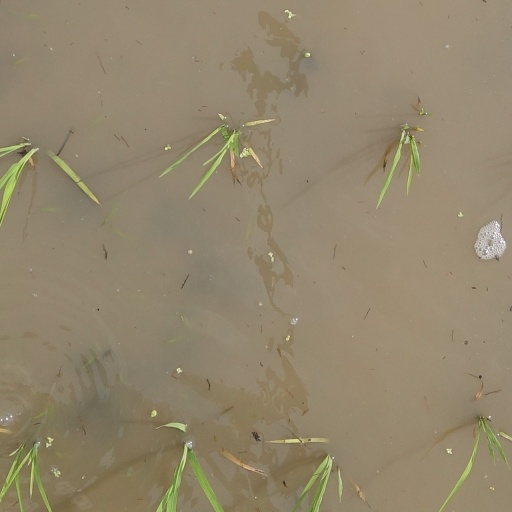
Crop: rice